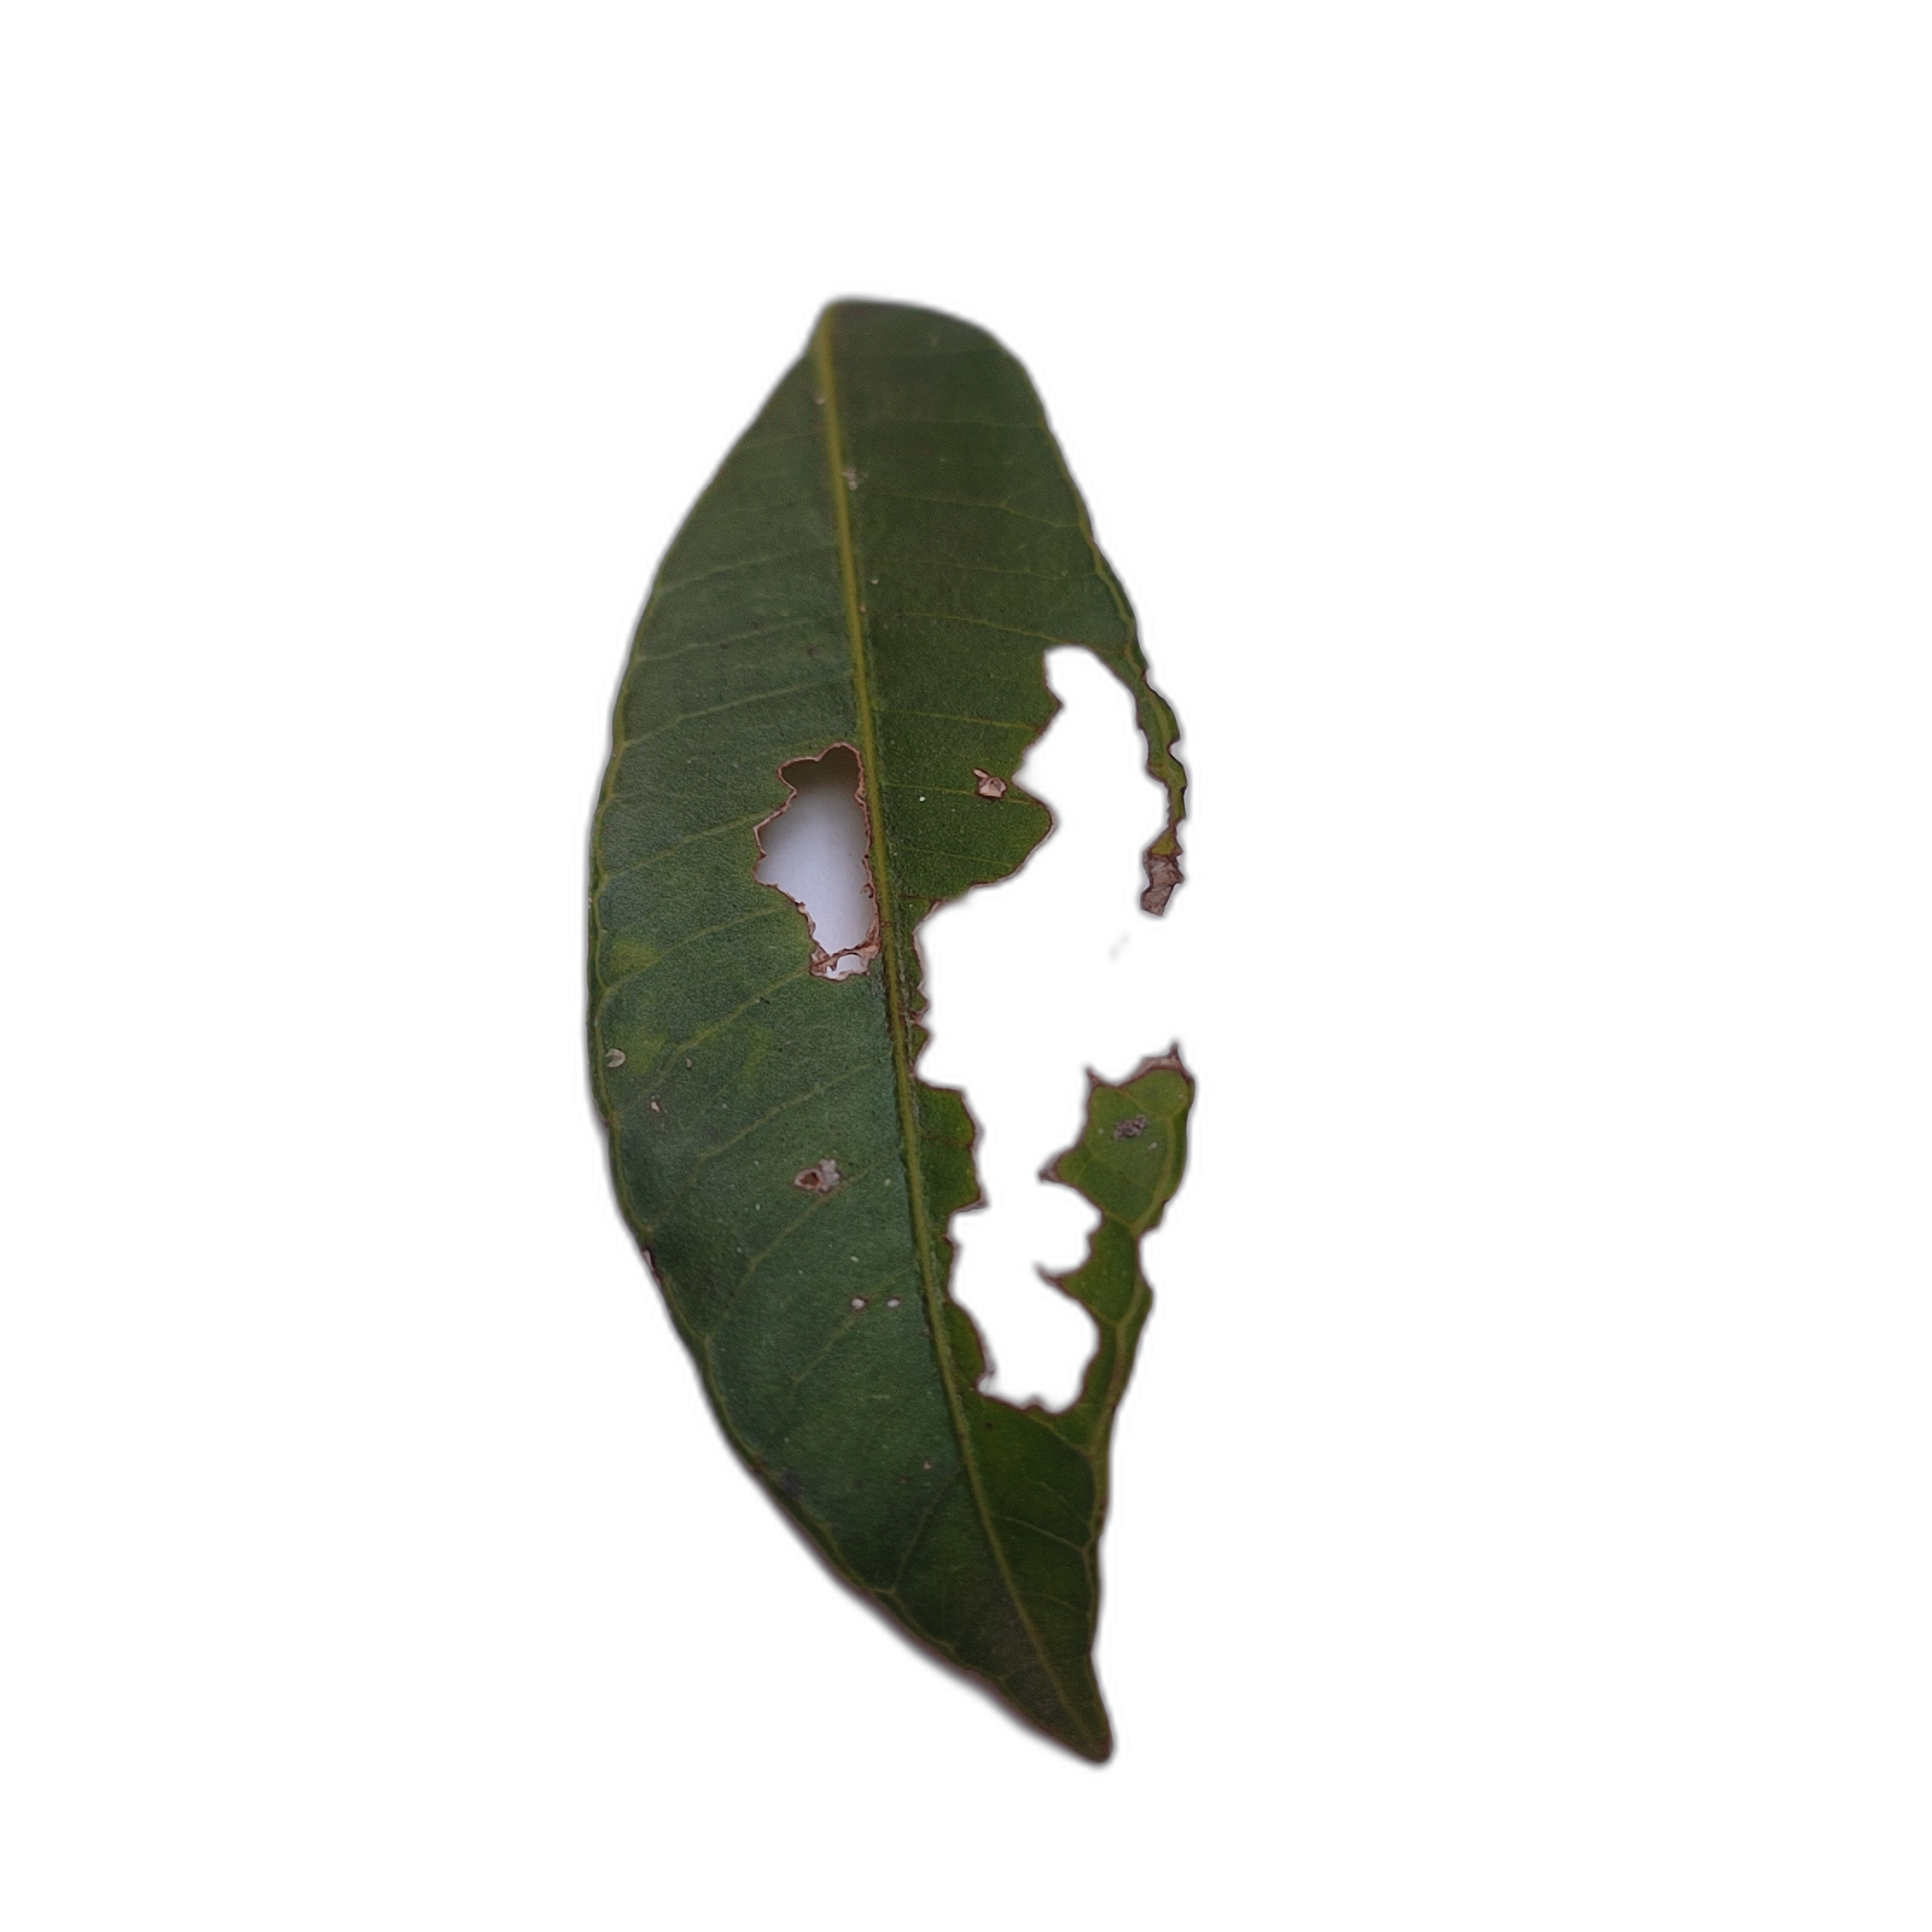
Label: not_healthy